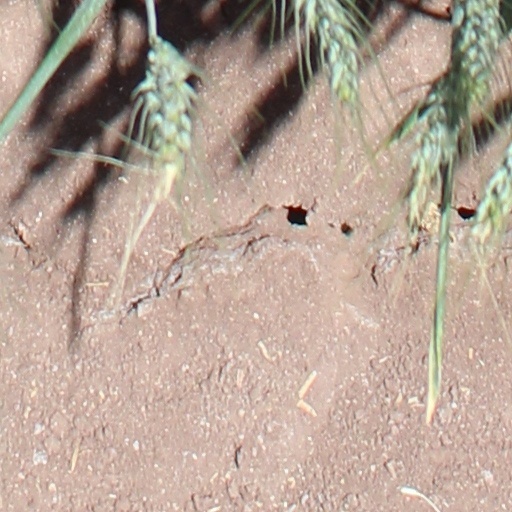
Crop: wheat